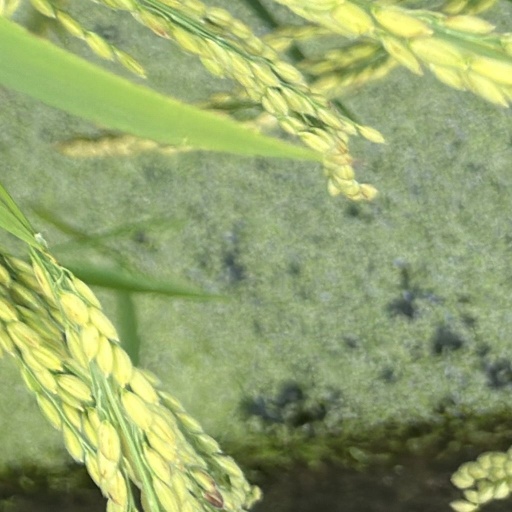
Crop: rice